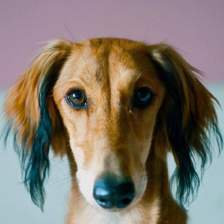
Label: animals